Adrienne von Speyr

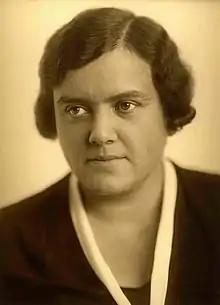
Adrienne von Speyr

Von Speyr began to attend Mass periodically after her husband ’s death in 1934. In the years following his fatal accident, she found it difficult to pray, especially the line “Thy will be done” in the Our Father. After her marriage to Werner Kaegi in 1936, von Speyr made several unsuccessful attempts to contact Catholic priests to receive instruction in the Catholic faith.